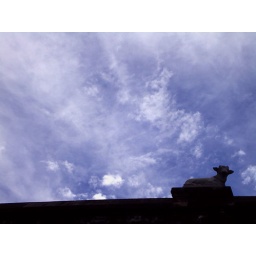
Nandi basking in the blue sky